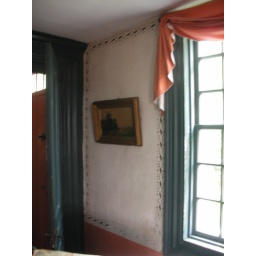
The stenciling follows the original pattern, seen here in the lower left of the white wall